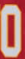
Number: 0